Kevin Harvick

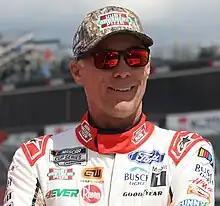
Harvick at Dover Motor Speedway in 2023

Kevin Michael Harvick (born December 8, 1975) is an American semi-retired professional stock car racing driver and commentator for "NASCAR on Fox".